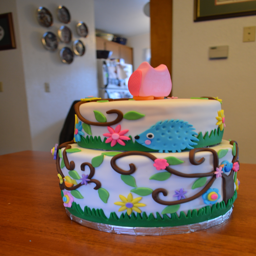
back side of the cake